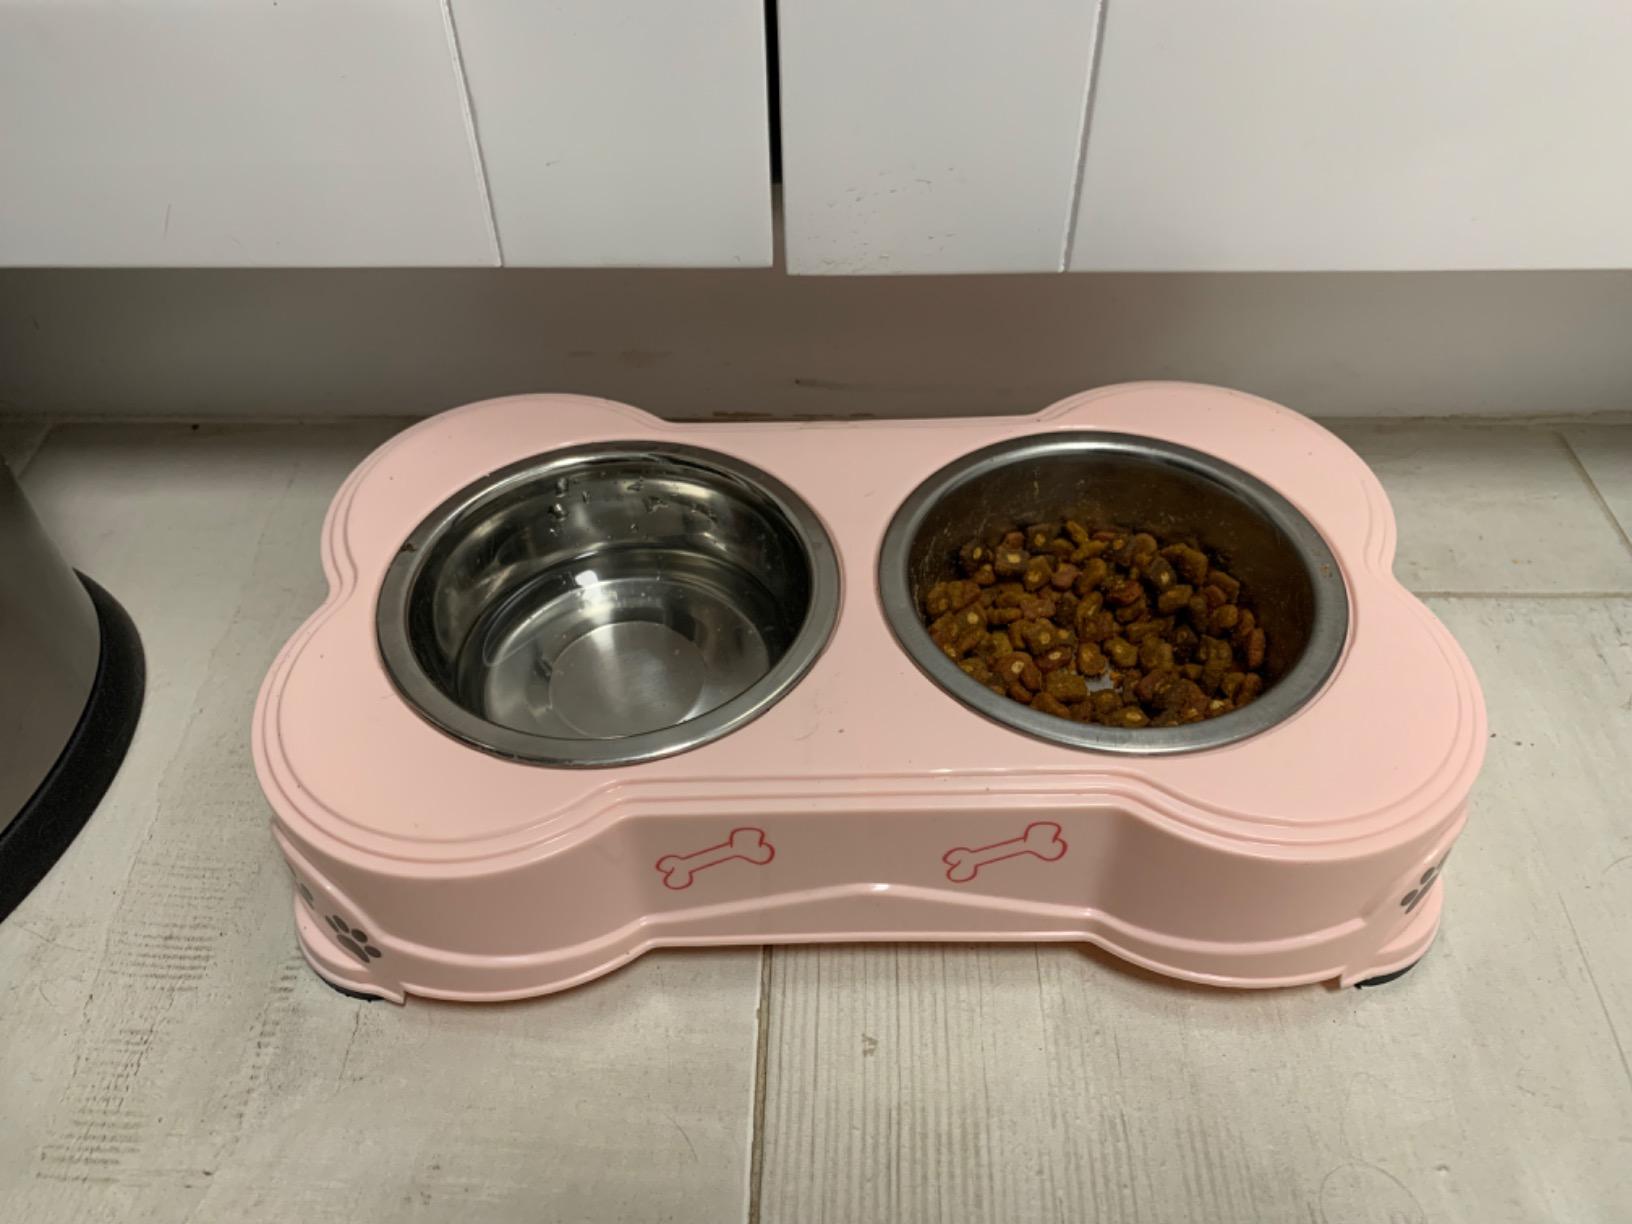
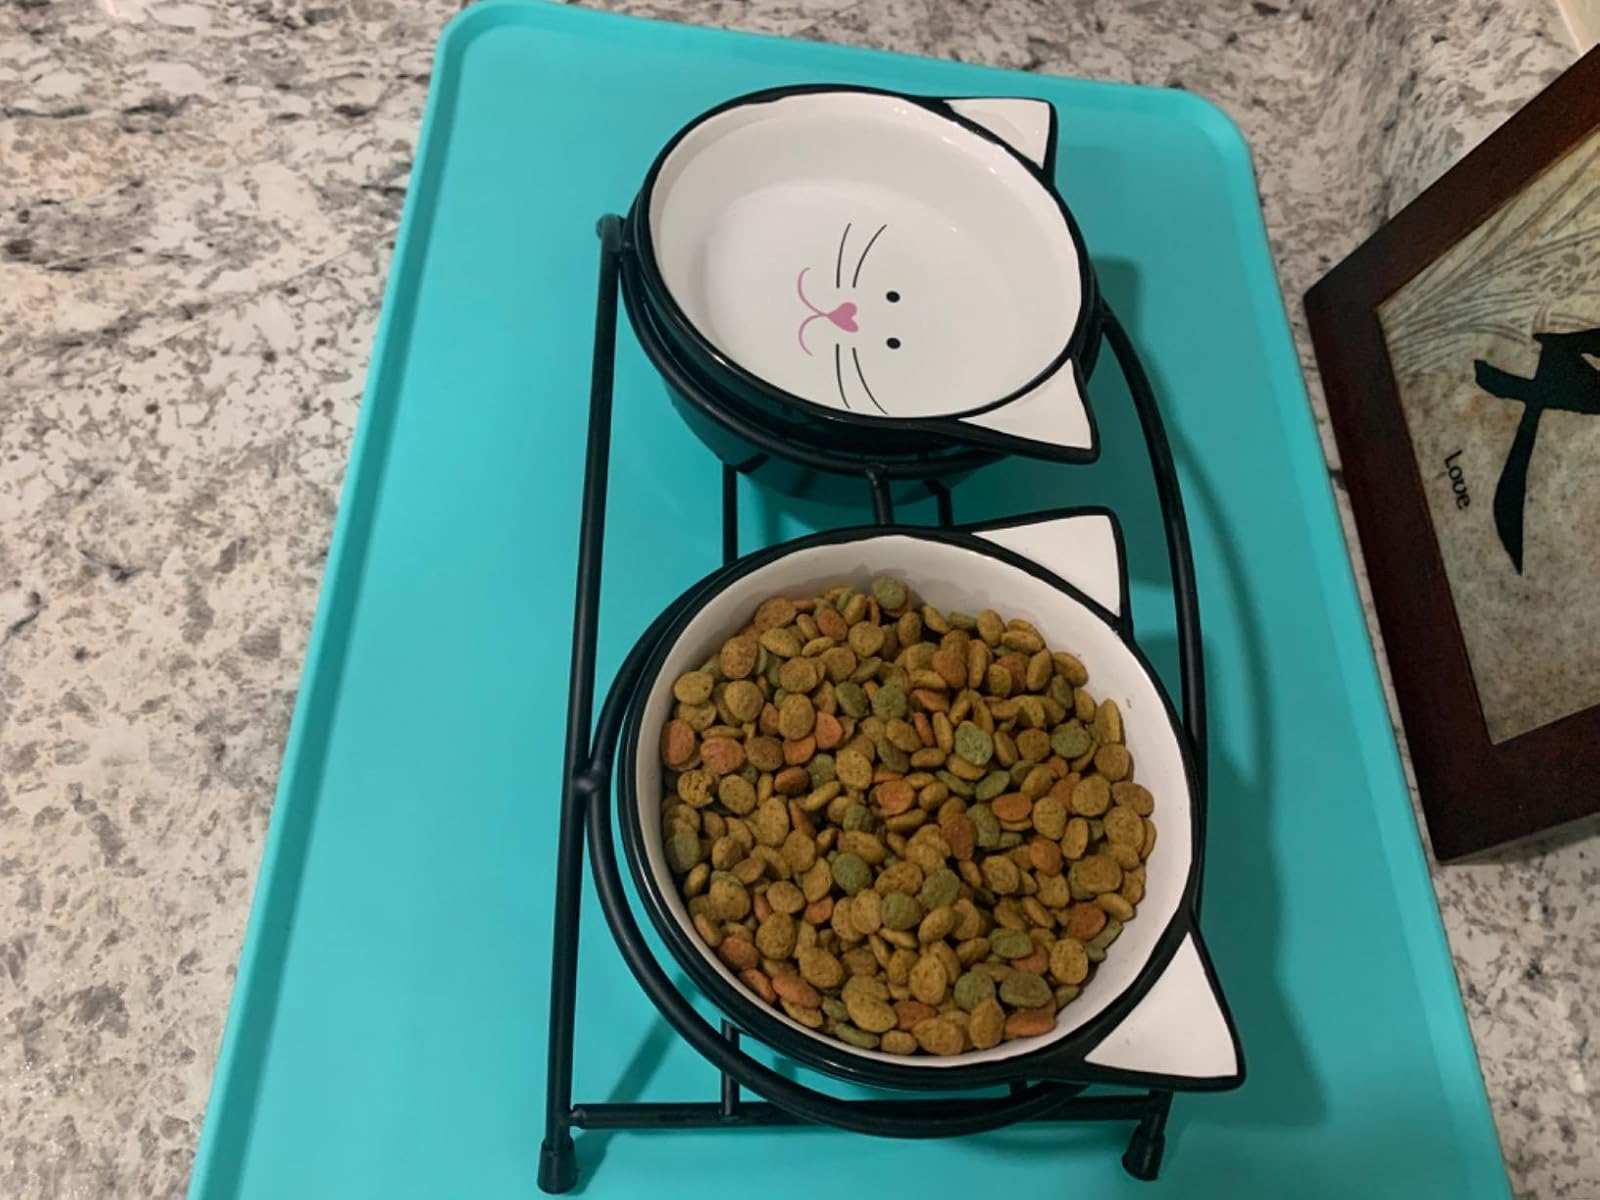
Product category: items_bowl
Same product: no